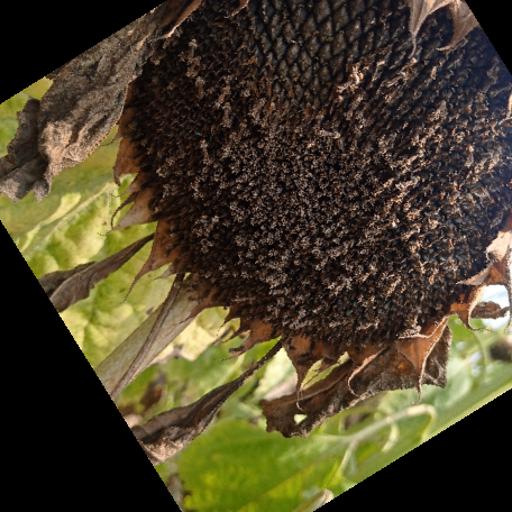
Label: Gray_mold